John Allen (pioneer)

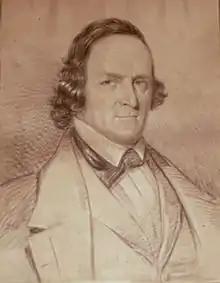

John Allen (May 17, 1797 – March 11, 1851) was an American pioneer and a co-founder, along with Elisha Rumsey, of the American city of Ann Arbor, Michigan.